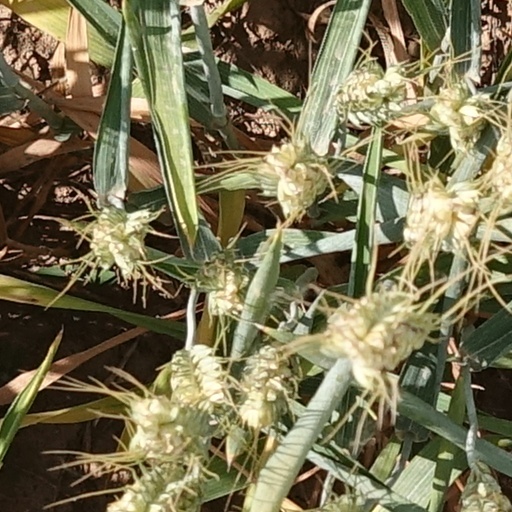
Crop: wheat